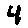
Label: 4